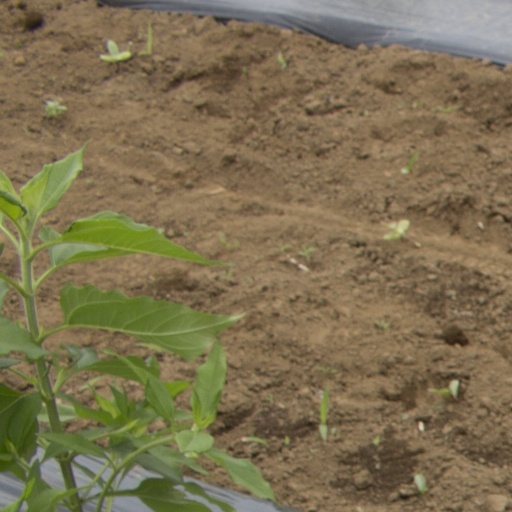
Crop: Jerusalem artichoke